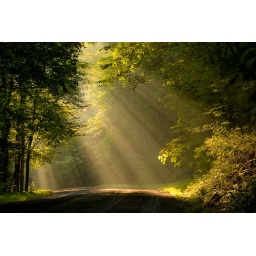
A place on an old mountain road in central Pennsylvania